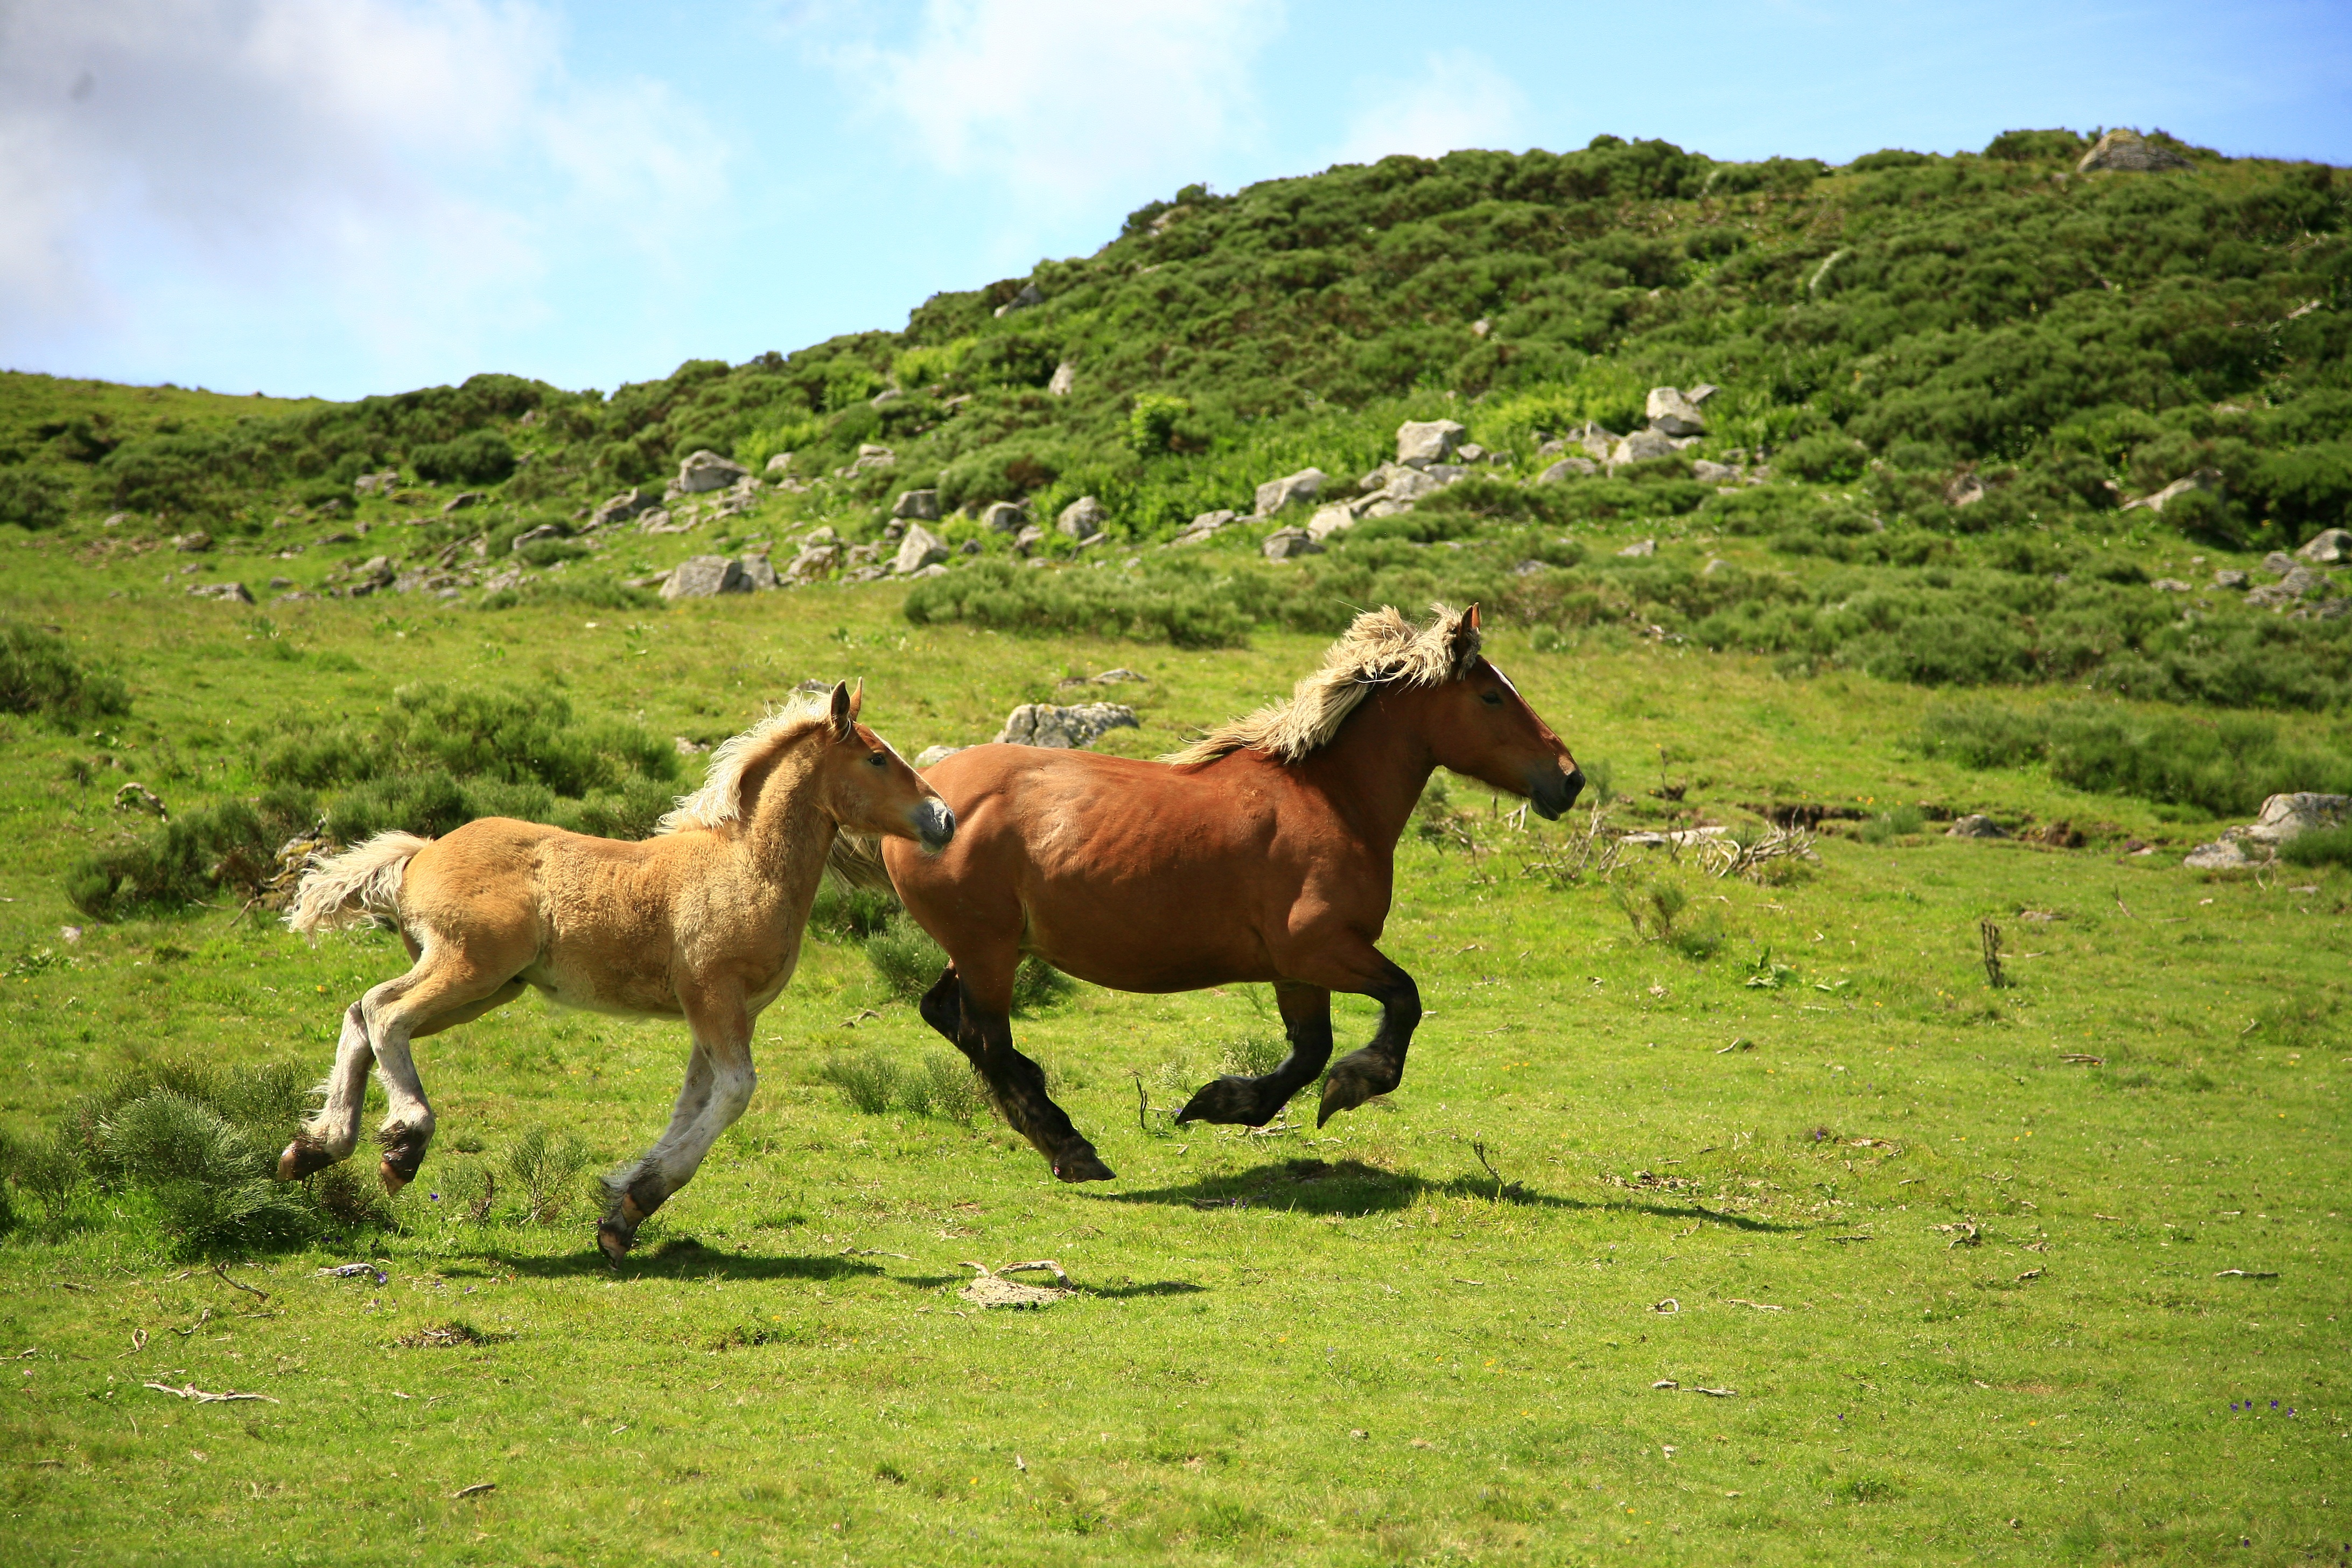
landscape, grass, meadow, prairie, herd, pasture, grazing, ranch, horse, mammal, stallion, fauna, plain, horses, grassland, animals, mare, foal, ecosystem, steppe, rural area, pack animal, trail riding, horse like mammal, mustang horse